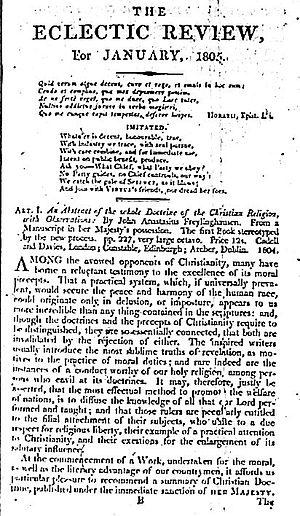
The Eclectic Review est un périodique mensuel britannique de la première partie du XIXᵉ siècle destiné à un lectorat lettré de toute classe sociale. Publié entre 1805 et 1868, il fait la revue des livres de tous domaines dont notamment la littérature, l'histoire, la théologie, la politique, les sciences, les arts et la philosophie. The Eclectic Review se concentre particulièrement sur la littérature en faisant des articles sur les écrivains du mouvement romantique comme William Wordsworth et Lord Byron ou les romanciers émergents de l'époque victorienne comme Charles Dickens. À la différence des autres publications de son époque elle examine également la littérature américaine comme Washington Irving.